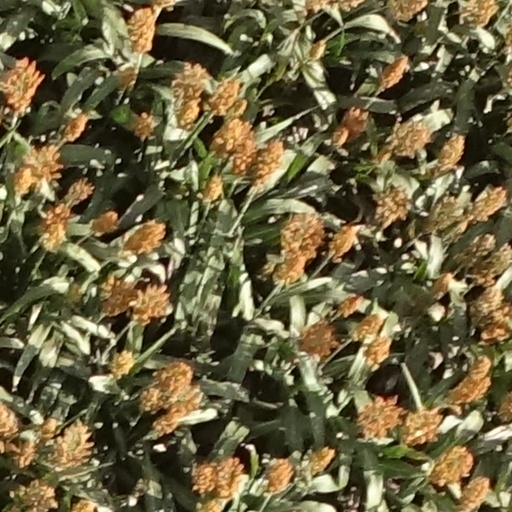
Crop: sorghum